Quarter round

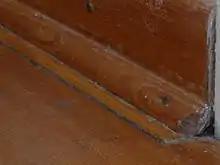
Quarter round molding at the edge of a parquet floor

A quarter round is a convex molding whose cross section is a quarter circle. It is one form of ovolo.